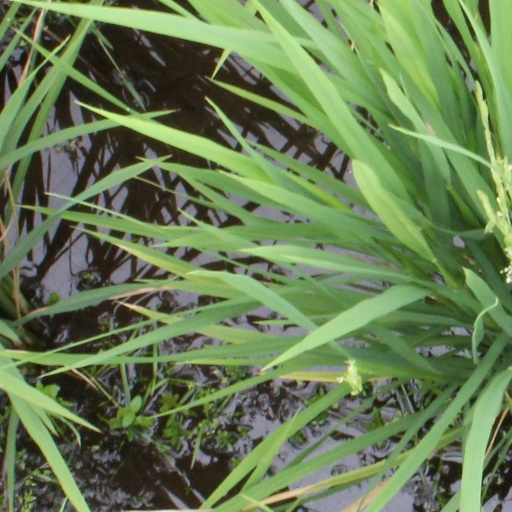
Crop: rice